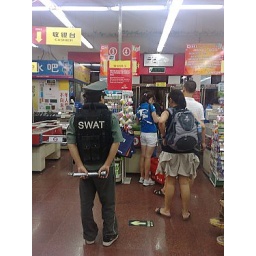
well this little cute friend here was standing in a supermarket - watching over the cashiers...